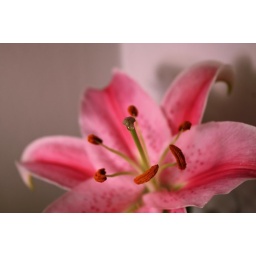
A flower in the bathroom